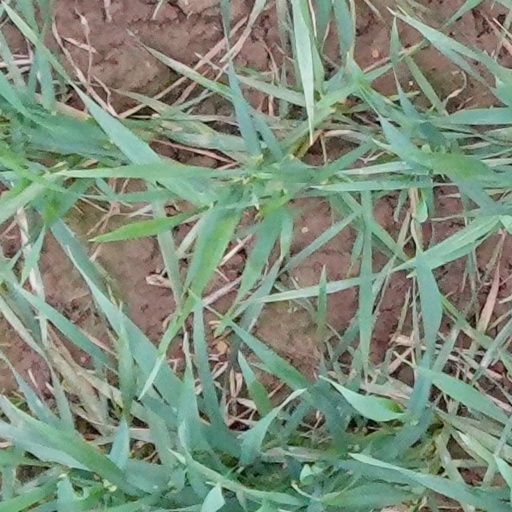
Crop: wheat